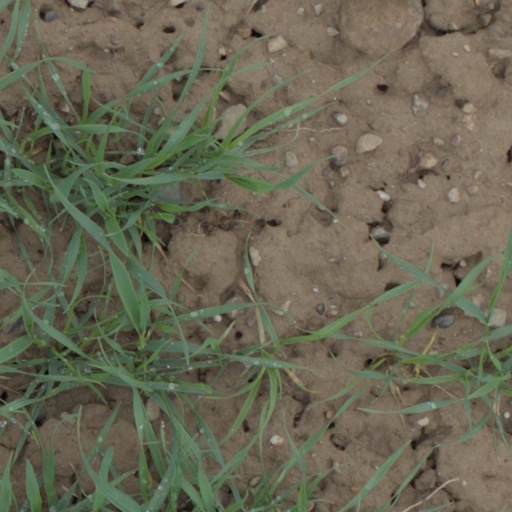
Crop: wheat